Territorial evolution of the Ottoman Empire

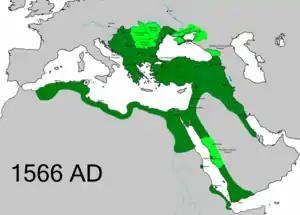
Territorial changes of the Ottoman Empire 1566

Suleiman I ( "Süleymān", ; almost always "Kanuni Sultan Süleyman") (6 November 1494 – 5/6/7 September 1566), was the tenth and longest-reigning Sultan of the Ottoman Empire, from 1520 to his death in 1566. Suleiman became a prominent monarch of 16th century Europe and personally led Ottoman armies to conquer Belgrade and Rhodes, as well as most of Hungary. In 1541 he annexed central Hungary and Transylvania became an Ottoman vassal. However, the rest of the Kingdom of Hungary, including western and northern (Upper) Hungary and Croatia, was still in Habsburg possession. Suleiman also conquered Iraq in his conflict with the Safavid dynasty. Under his rule, the Ottoman fleet dominated the seas from the Mediterranean to the Red Sea and the Persian Gulf. Places which make up modern day Kuwait, Saudi Arabia and Qatar came under the control of the Ottomans.